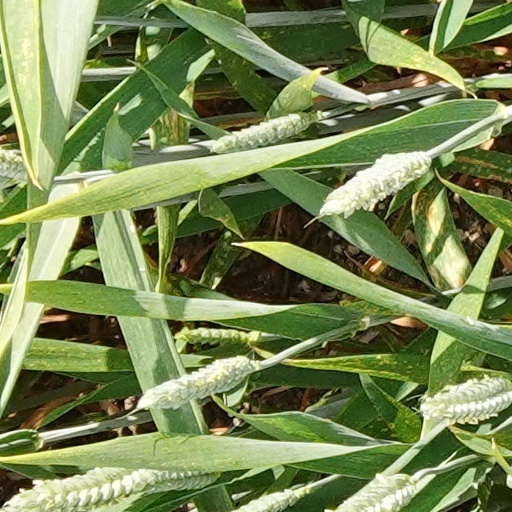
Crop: wheat